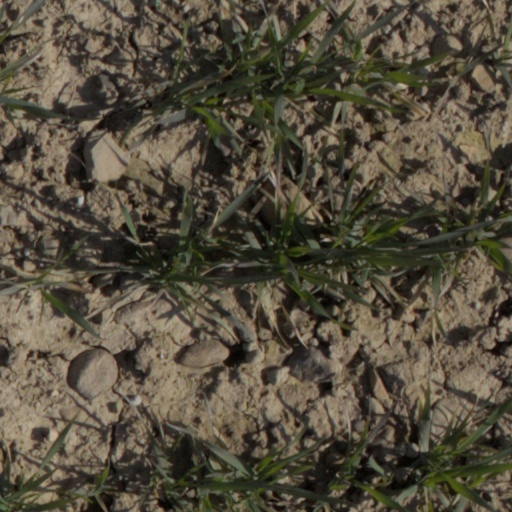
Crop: wheat